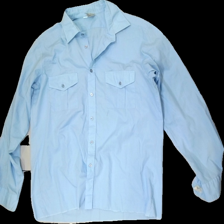
View: front
Type: Shirt
Category: Men
Brand: Not in the list
Brand text on label: Björck
Colors: Blue
Material: 61% Polyester 39% Cotton
Cut: Regular
Stains: Minor
Damage: stain
Damage location: bottom right
Damage 2: stain
Damage 2 location: bottom left
Price range: <50
Recommended usage: Export
Description: Blue collared shirt